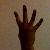
The image shows a hand gesture representing the number 4 in Indian Sign Language.